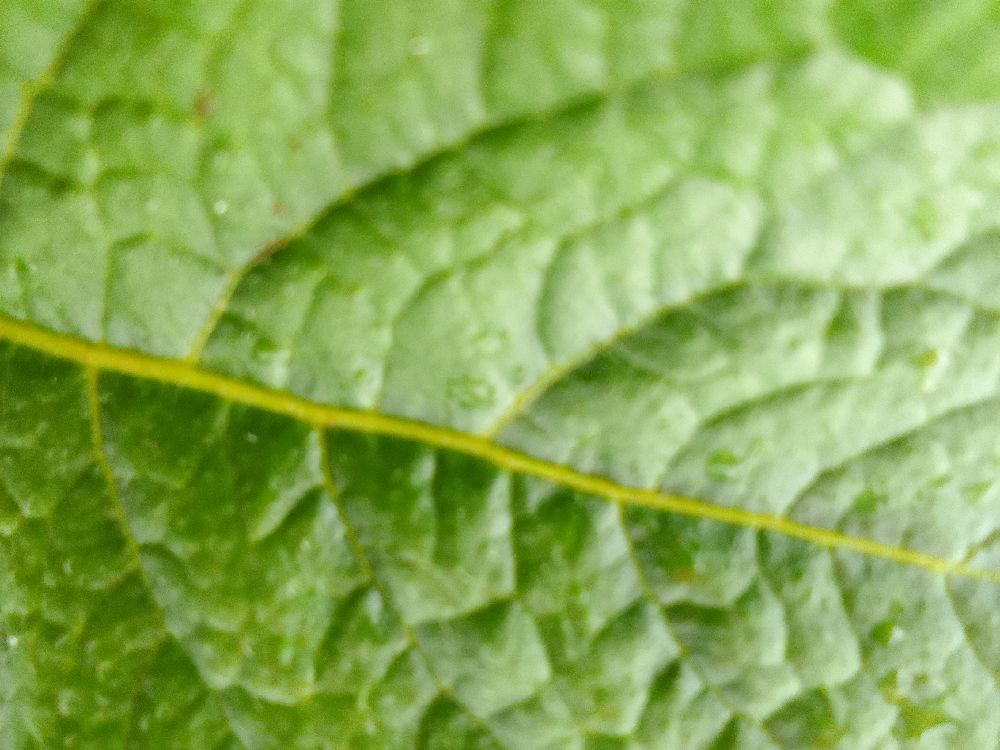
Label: Healthy